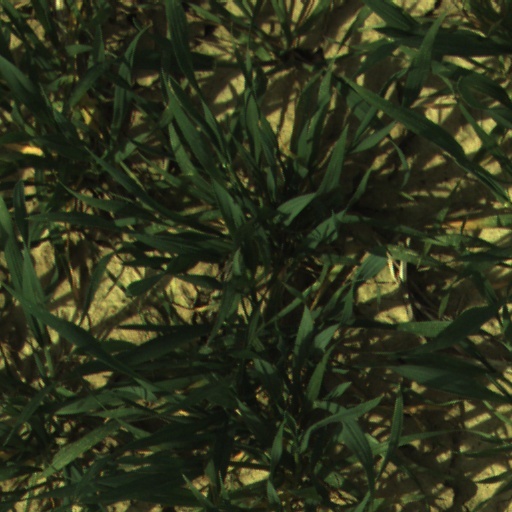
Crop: wheat